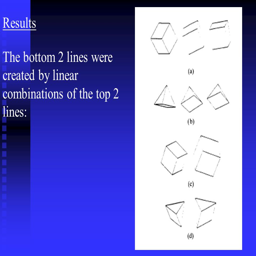
results the bottom lines were created by linear combinations of the top lines